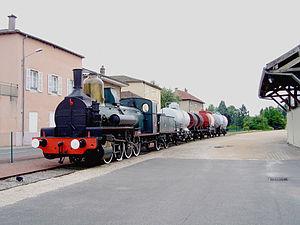
L’histoire de la vigne et du vin est si ancienne qu’elle se confond avec l'histoire de l’humanité. La vigne et le vin ont représenté un élément important des sociétés, intimement associés à leurs économies et à leurs cultures. Le vin synonyme de fête, d'ivresse, de convivialité, qui a investi le vaste champ des valeurs symboliques, est aujourd'hui présent dans la plupart des pays du monde. Son existence est le fruit d’une longue histoire mouvementée.
Le vignoble du Beaujolais est un vignoble français situé dans le nord du département du Rhône et sur quelques communes de la Saône-et-Loire.